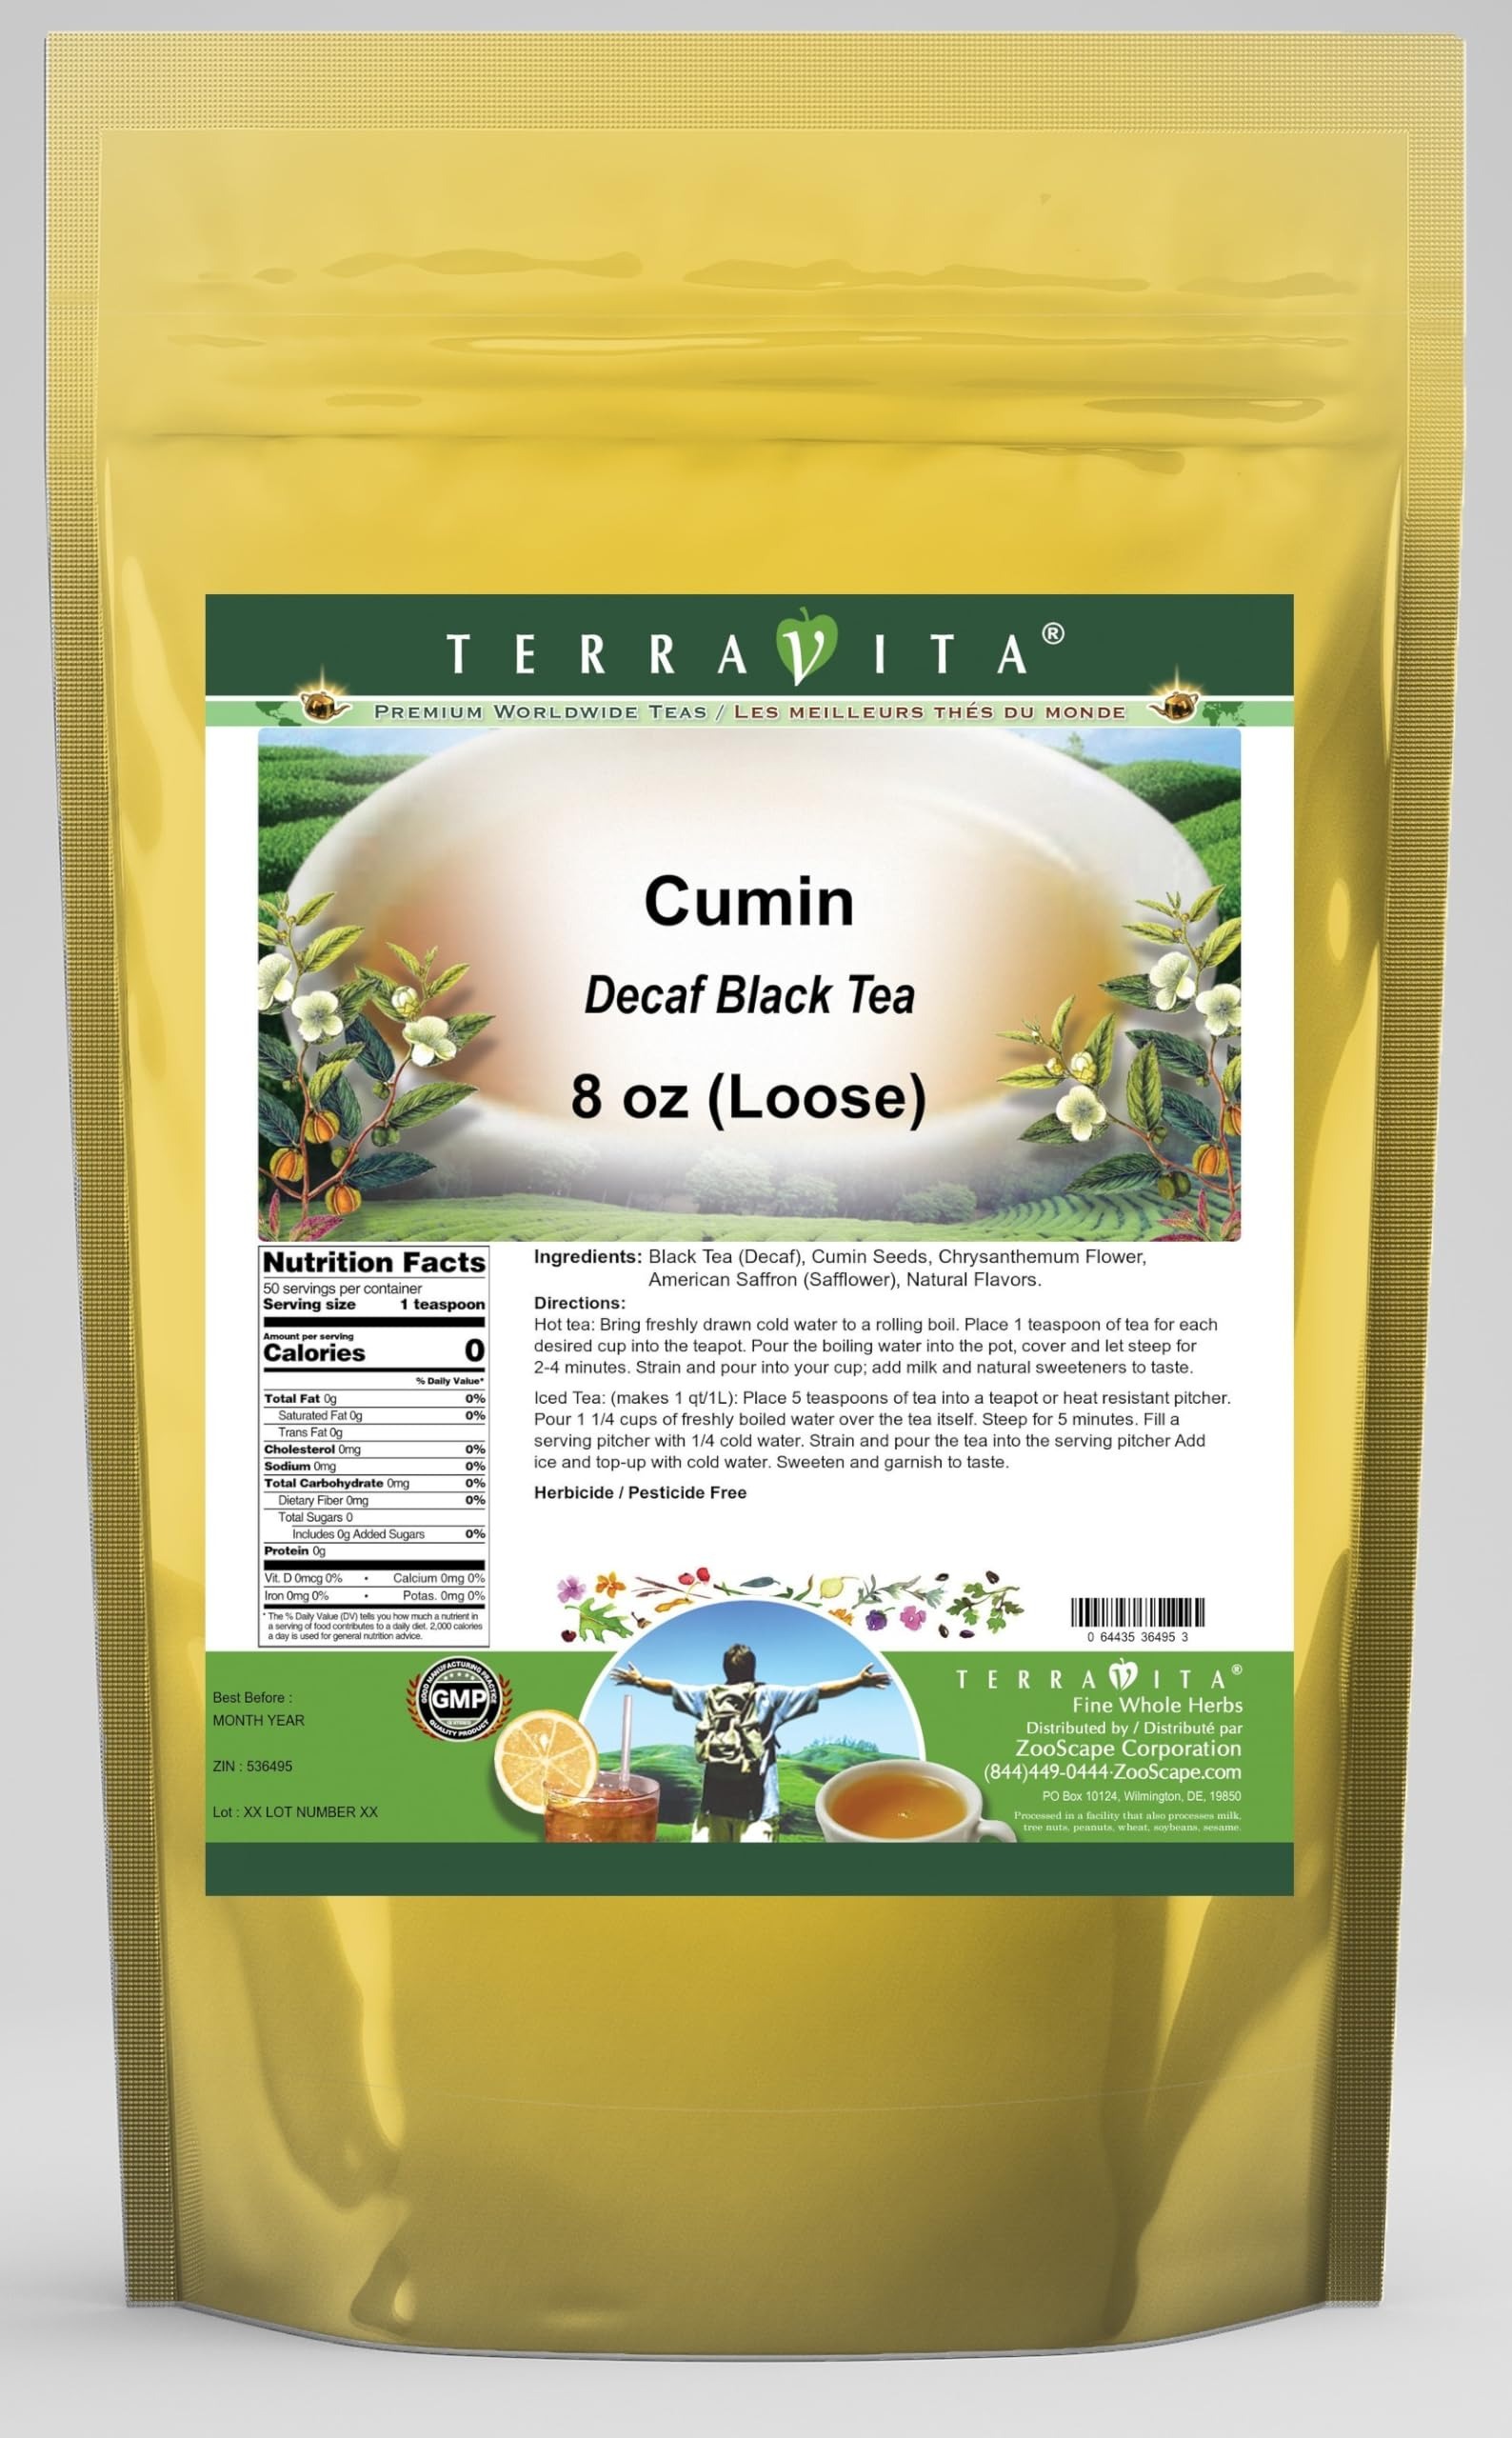
Item Name: Cumin Decaf Black Tea (Loose) (8 oz, ZIN: 536495) - 2 Pack
Bullet Point 1: Our Cumin Decaf Black Tea is a wonderful flavored decaffeinated Black tea with Cumin Seeds, Chrysanthemum Flower and American Saffron (Safflower). You will enjoy the simple and elegant Cumin taste! - Ingredients: Decaf Black tea, Cumin Seeds, Chrysanthemum Flower, American Saffron (Safflower) and Natural Cumin Flavor.
Bullet Point 2: No fillers.
Bullet Point 3: Manufacturer: TerraVita
Bullet Point 4: Size: 8 oz
Bullet Point 5: Loose Leaf Black Tea - Packed in a convenient upright pouch!
Product Description: Our Cumin Decaf Black Tea is a wonderful flavored decaffeinated Black tea with Cumin Seeds, Chrysanthemum Flower and American Saffron (Safflower). You will enjoy the simple and elegant Cumin taste! - Ingredients: Decaf Black tea, Cumin Seeds, Chrysanthemum Flower, American Saffron (Safflower) and Natural Cumin Flavor. - Hot tea brewing method: Bring freshly drawn cold water to a rolling boil. Place 1 teaspoon of tea for each desired cup into the teapot. Pour the boiling water into the pot, cover and let steep for 2-4 minutes. Strain and pour into your cup; add milk and natural sweeteners to taste. - Iced tea brewing method: (to make 1 liter/quart): Place 5 teaspoons of tea into a teapot or heat resistant pitcher. Pour 1 1/4 cups of freshly boiled water over the tea itself. Steep for 5 minutes. Fill a serving pitcher with 1/4 cold water. Strain and pour the tea into the serving pitcher Add ice and top-up with cold water. Sweeten and garnish to taste. - TerraVita is an exclusive line of premium-quality, natural source products that use only the finest, purest and most potent ingredients found around the world. TerraVita is hallmarked by the highest possible standards of purity, potency, stability and freshness. All of our products are prepared with the highest elements of quality control, from raw materials through the entire manufacturing process, up to and including the moment that the bottles or bags are sealed for freshness and shipped out to you. Our highest possible standards are certified by independent laboratories and backed by our personal guarantee. - TerraVita exists to meet and ensure your family's health and wellness without the harmful effects of chemicals and health products. We strive to make all of our products affordable and reliable and are constantly
Value: 16.0
Unit: Ounce

Price: 88.39